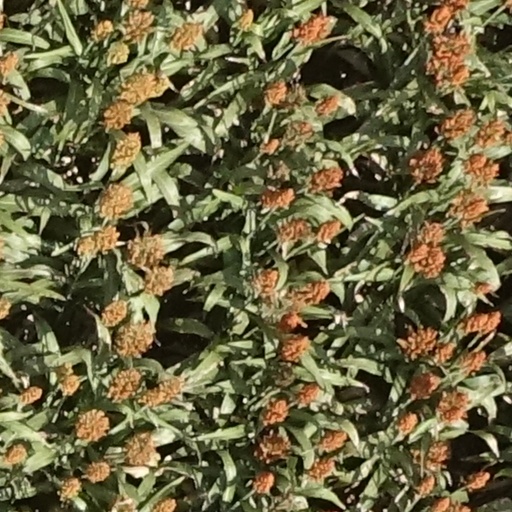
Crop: sorghum